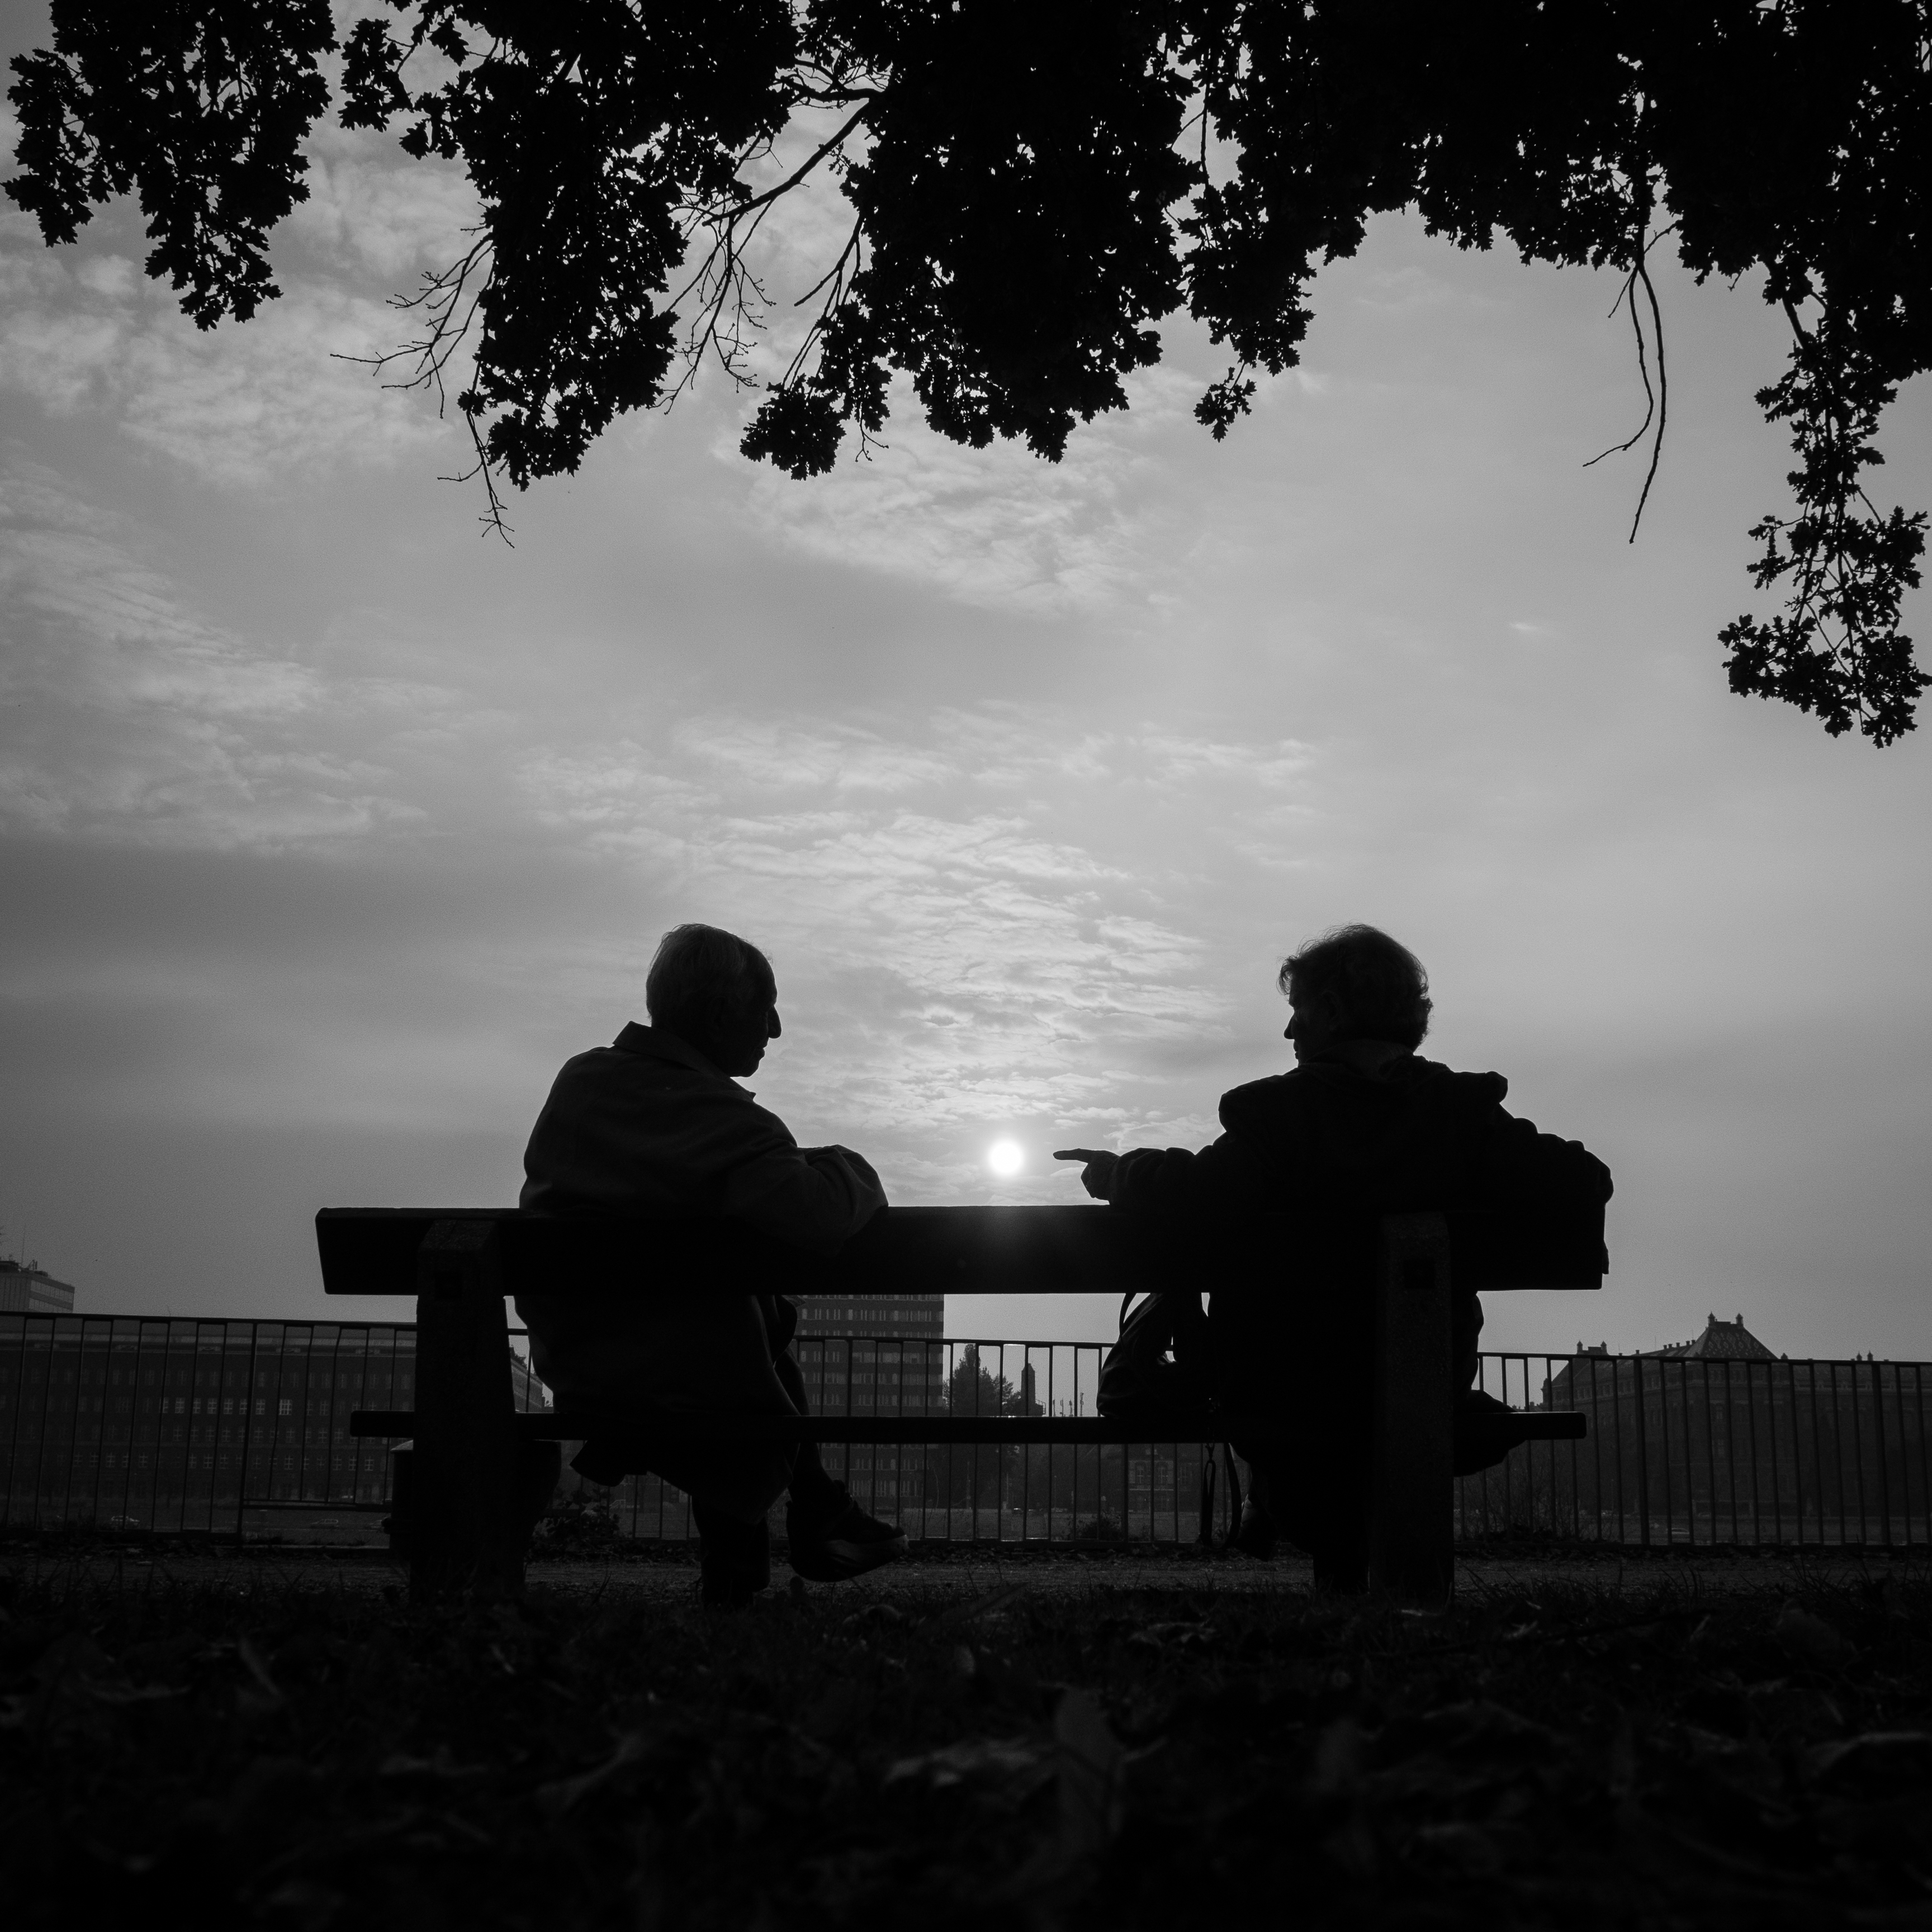
silhouette, cloud, black and white, sky, sunset, white, street, photography, sunlight, morning, ebook, dusk, evening, training, darkness, black, monochrome, streetphotography, flickr, thomas, video, olympus, omd, fuji, leica, monochrom, leuthard, hcb, thomasleuthard, monochrome photography